List of Battle of Britain squadrons

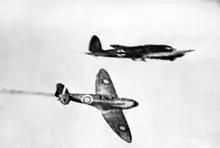
German propaganda image: A Royal Air Force Supermarine Spitfire trails smoke after attacking a German Heinkel He 111 bomber during the Battle of Britain.

This is a list of the officially accredited Battle of Britain units with their aircraft types, code letters, call signs and casualties.